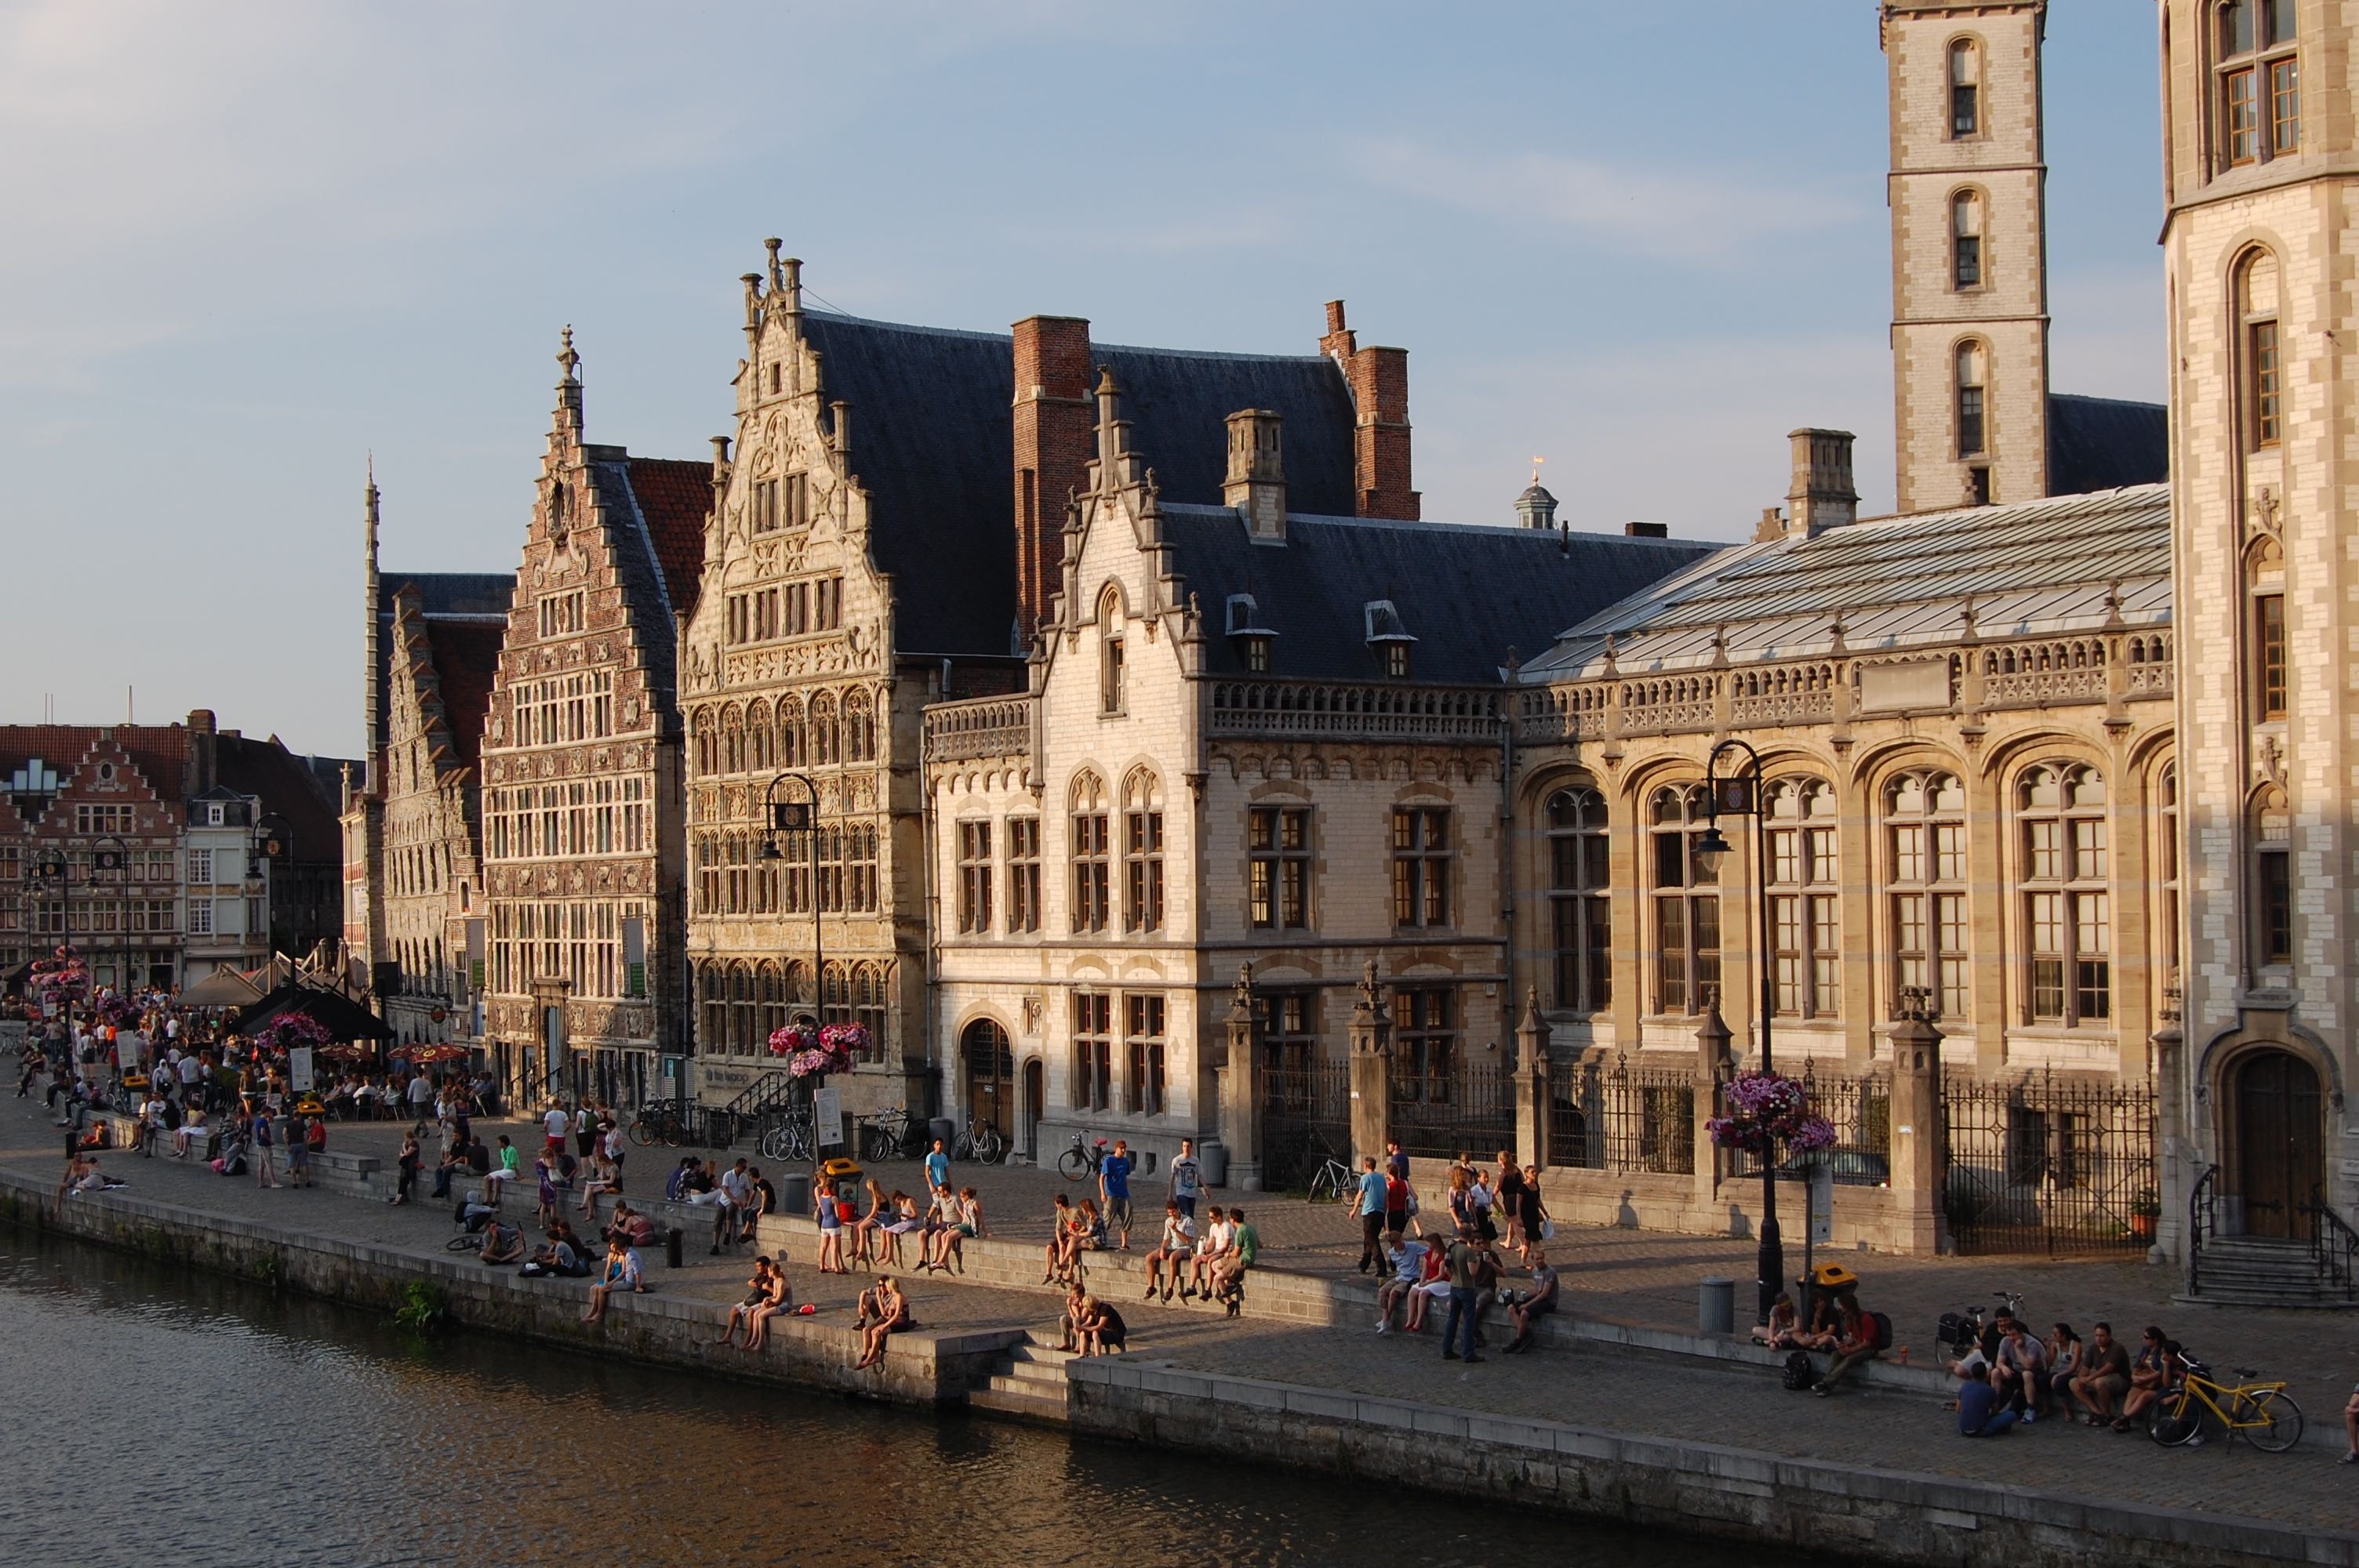
water, sky, town, building, chateau, palace, city, canal, evening, twilight, plaza, facade, tourism, waterway, medieval architecture, town square, tourist attraction, metropolis, tours, classical architecture, seat of local government